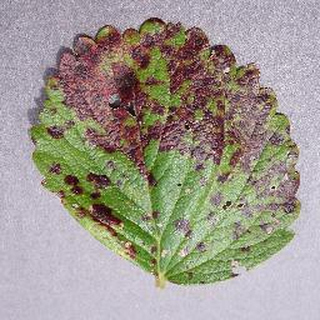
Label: strawberry_leaf_scorch